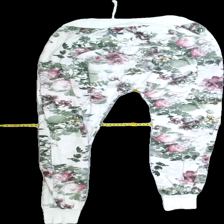
View: back
Type: Trousers
Category: Ladies
Brand: Not in the list
Colors: Multicolor, White, Green, Grey, Yellow, Pink, Purple, Brown, Blue, Black
Material: 95%cotton 5%elastane
Pattern: Floral print
Cut: Regular
Size: L
Season: Spring
Stains: Minor
Price range: <50
Recommended usage: Export